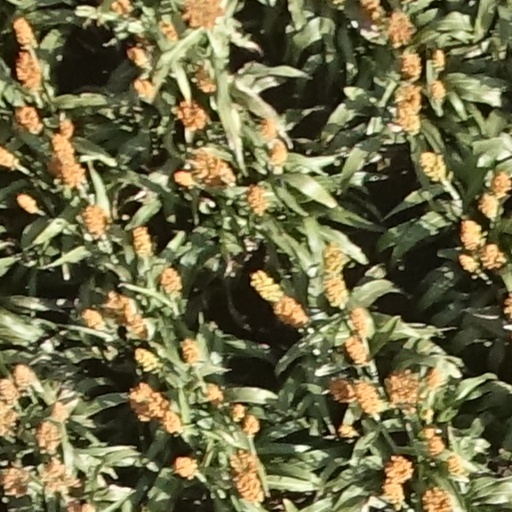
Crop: sorghum